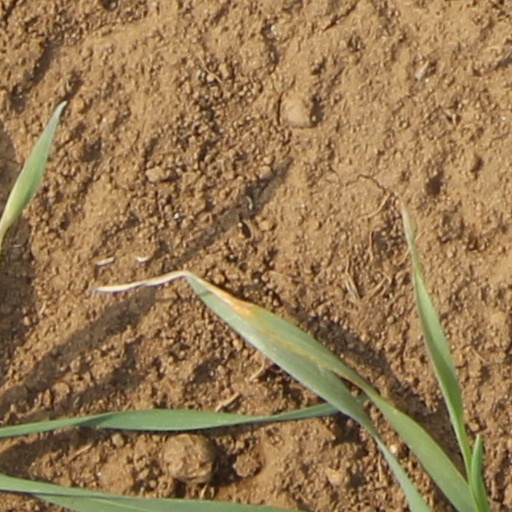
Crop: wheat